Tommy Möller

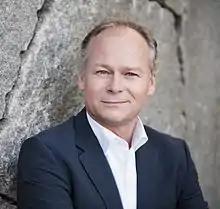
Möller in 2011

Tommy Möller (born 1958) is a Swedish professor of Political science at Stockholm University,